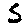
Label: 5